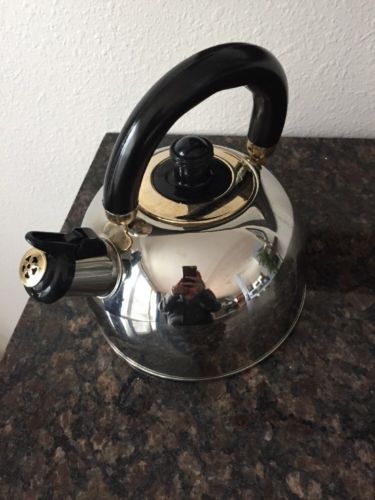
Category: kettle